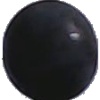
Label: blue_grape